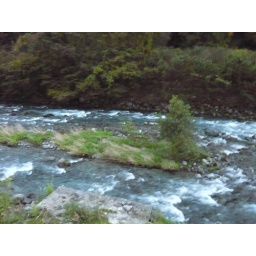
The river below the Shinkyou bridge is a really nice view.